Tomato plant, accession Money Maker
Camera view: horizontal (90 deg, fisheye); turntable rotation: 270 degrees
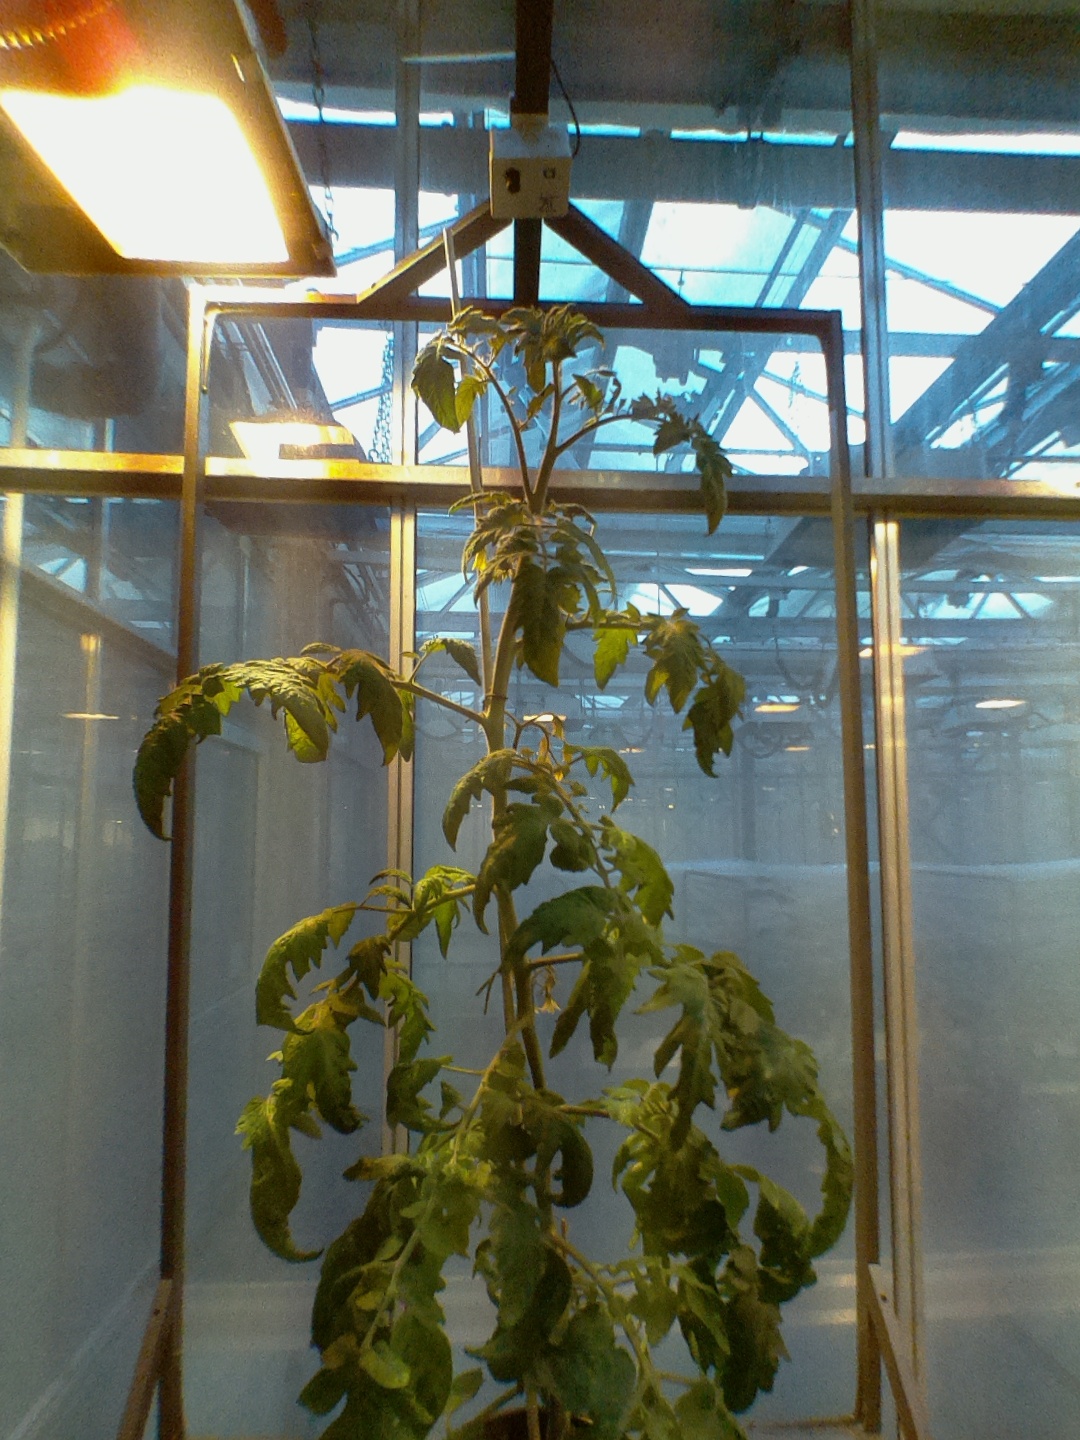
BBCH growth stage 70: Fruits at the main stem or branches visibles